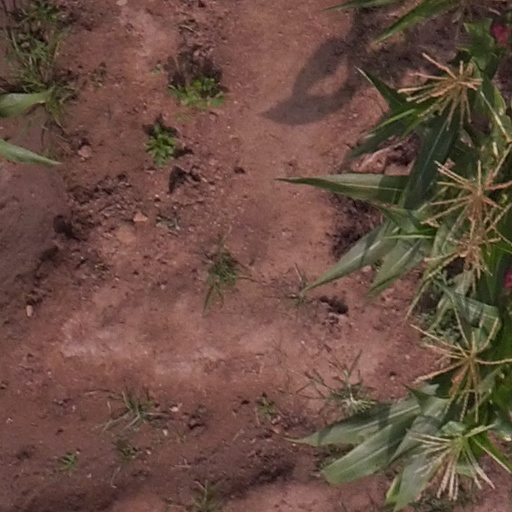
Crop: maize; corn